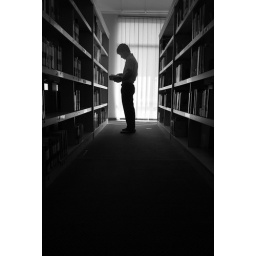
Zulhilmi indulging some inspiring books in the library